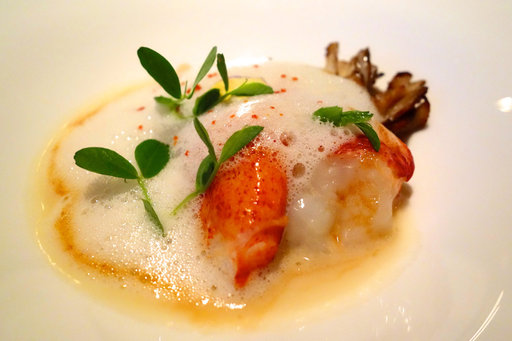
Label: ravioli